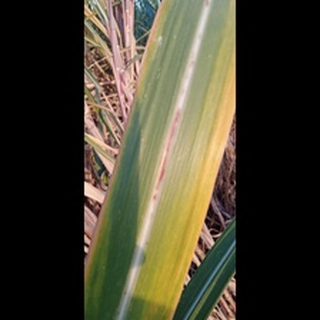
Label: sugarcane_red_rot